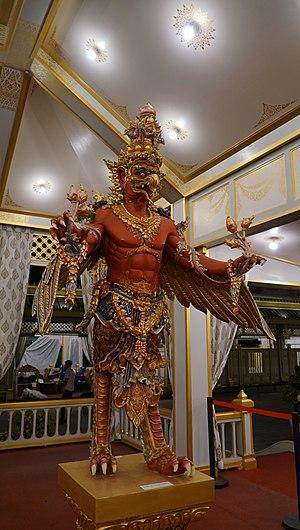
La Thaïlande, en forme longue le royaume de Thaïlande, est un pays d’Asie du Sud-Est. Avant 1939, il s’appelait le royaume de Siam. Il est bordé au sud-ouest et au nord-ouest par la Birmanie, au sud par la Malaisie, au sud-est par le Cambodge et au nord-est par le Laos. Sa capitale est Bangkok. La langue officielle est le thaï et la monnaie le baht. C’est une monarchie constitutionnelle depuis 1932 dans laquelle le roi est officiellement le chef de l'État, chef des Forces armées, partisan de la religion bouddhiste et défenseur de toutes les confessions. Sur un plan politique, la Thaïlande a connu 19 coups d'État tentés ou réussis par l'armée depuis 1932, le dernier en date ayant eu lieu le 22 mai 2014. Depuis 1946, plusieurs générations de Thaïlandais n'ont connu qu'un souverain, Bhumibol Adulyadej, dont le règne a duré soixante-dix ans, jusqu'à sa mort le 13 octobre 2016. Son fils Vajiralongkorn lui a succédé le 1ᵉʳ décembre 2016. Il est le 10ᵉ souverain de la dynastie Chakri qui règne depuis 1782.